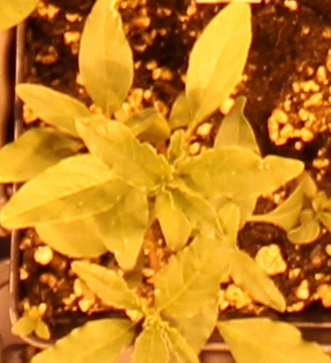
Label: Waterhemp